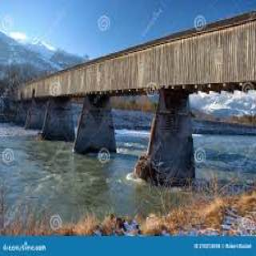
Old Rhine Bridge